Northrop Grumman Tern

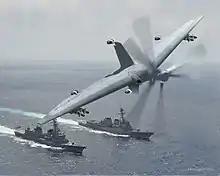
Artist conception

Tactically Exploited Reconnaissance Node (TERN), a joint program between DARPA and the U.S. Navy's Office of Naval Research (ONR), seeks to greatly increase the effectiveness of forward-deployed small-deck ships such as destroyers and frigates by enabling them to serve as mobile launch and recovery sites for specially designed unmanned aerial systems (UAS). These vehicles are to carry of ordnance in order to conduct combat strikes.